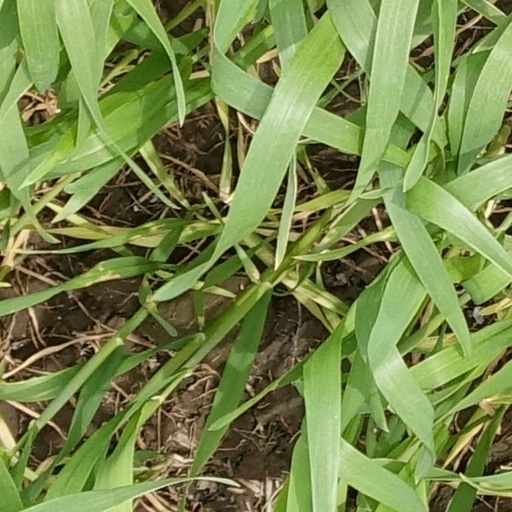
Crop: wheat